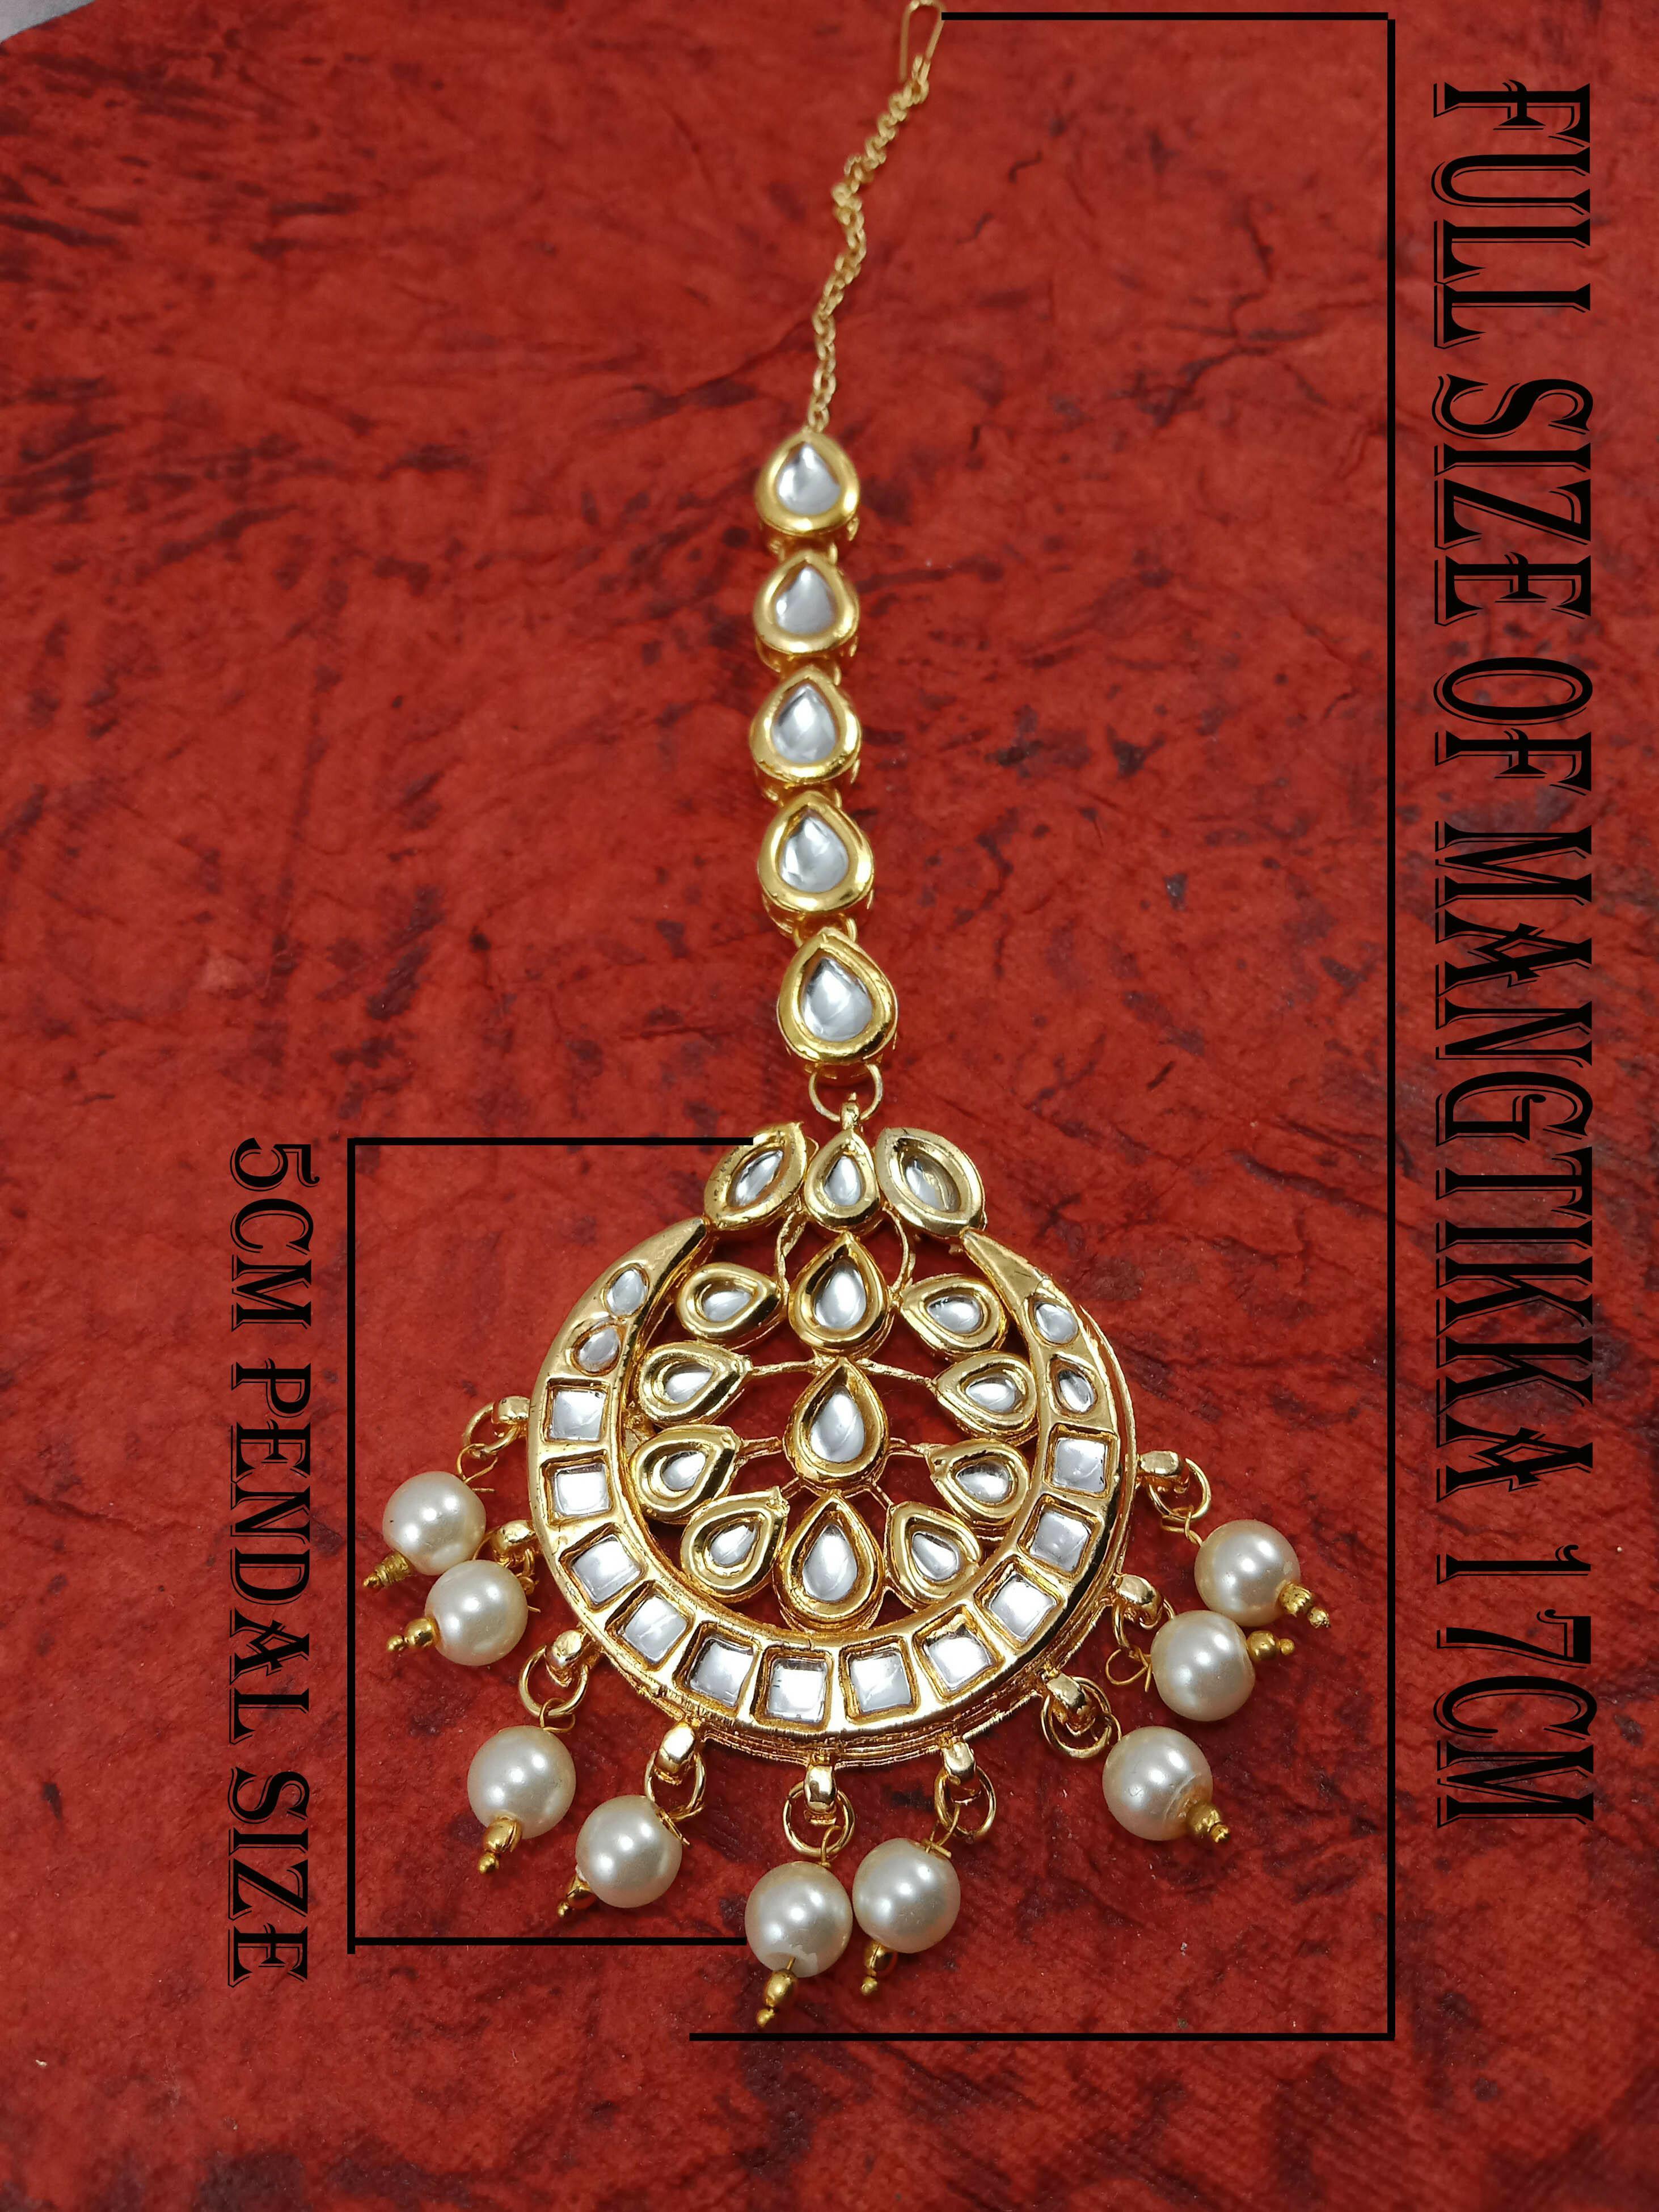
Verma CollectionMetal Maang Tikka
Type: Rings
Brand: VERMA COLLECTION
Price: Rs. 349
 Verma collection kundan mang tikka gold plated pearl studded kundan maangtikka. it's five layer micro gold plated and embellished with kundan for high durability. intricate high polish creates glamorous reflections and adds a luxurious look. perfect for weddings, festivals, traditional occasions.colour: goldpackage contains: 1 maangtikkamaangtikka material: metal alloycaring for your fashion jewelleryskin friendly: nickel free and lead free as per international standards. anti-allergic and safe for skin. 5)gift for women! - ideal valentine, birthday, anniversary gift for someone you love. with our packaging box, you do not need to opt-in for any additional gift packaging. the product comes in a beautiful elegant ready-to-gift box
Features: Pack Of-1,Color-White